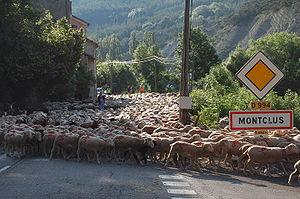
Montclus est une commune française, située dans le département des Hautes-Alpes en région Provence-Alpes-Côte d'Azur.
La transhumance est la migration périodique du bétail entre les pâturages d'hiver et les pâturages d'été. Elle a pour objectif l'engraissement du troupeau mais aussi sa reproduction. Elle se pratique sur tous les continents. Cette « forme de nomadisme assagi », qui remonte au moins à 4 000 ans, connaît un déclin progressif en Occident au XXᵉ siècle.
Le décret de classement du parc naturel régional des Baronnies provençales du 26 janvier 2015 a été publié au Journal Officiel le 28 janvier 2015. Le parc s’étend sur un massif entre Drôme et Hautes-Alpes. À cheval sur les Régions Auvergne-Rhône-Alpes et Provence-Alpes-Côte d'Azur, les Baronnies provençales sont reconnues au niveau national comme Parc naturel régional.